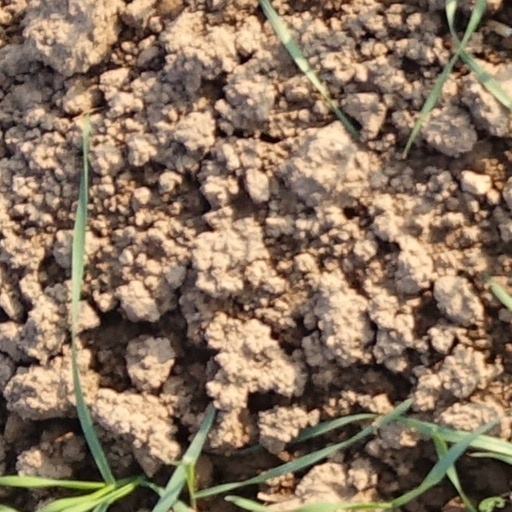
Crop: wheat